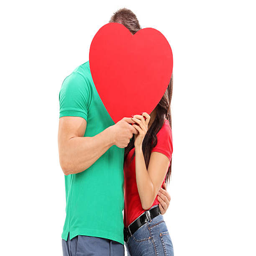
young couple kissing behind a red heart